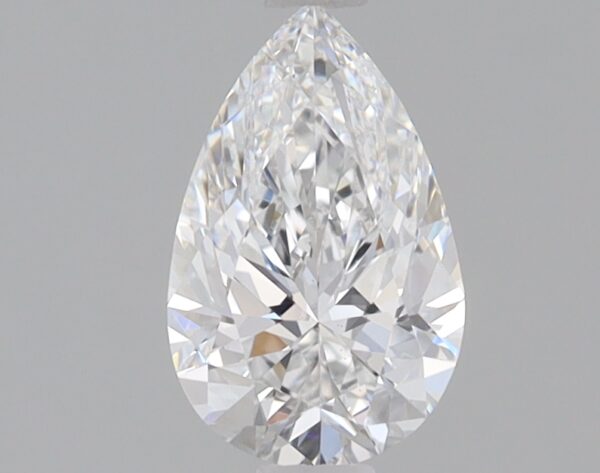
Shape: pear
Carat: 0.76
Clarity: VS1
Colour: E
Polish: EX
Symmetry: EX
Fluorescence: NONE
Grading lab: IGI
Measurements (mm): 8.06 x 5.09 x 3.17